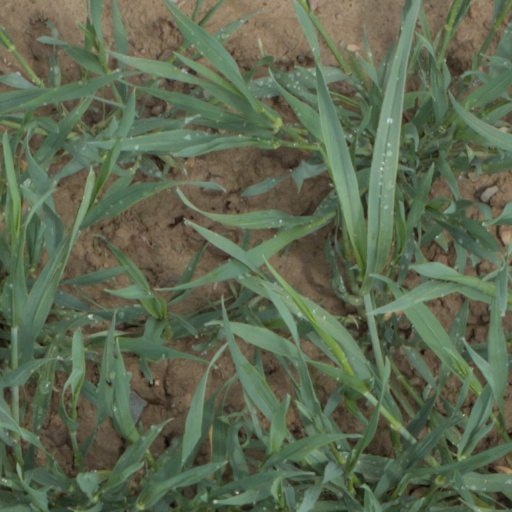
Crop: wheat